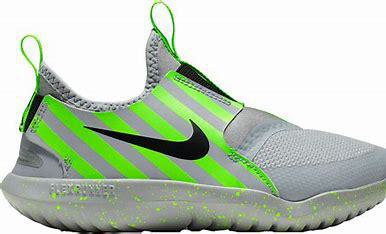
Brand: Nike
Model: Flex Runner 2